Science Park High School (New Jersey)

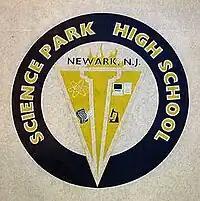
Science Park Logo

The new building has a capacity of 926 students and is located on a campus. The school was renamed Science Park High School because of its location near and connections with the University Heights Science Park. It is a collaborative venture between Newark's higher education institutions, the City of Newark, and private industry.